Udeini

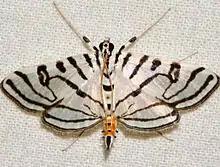
"Conchylodes ovulalis", adult

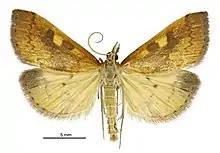
"Mnesictena flavidalis", adult male

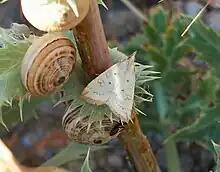
"Udea institalis", adult

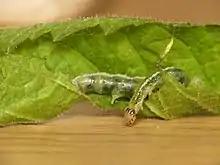
"Udea prunalis", caterpillar

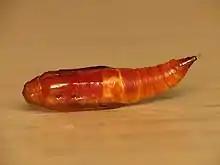
"Udea prunalis", pupa

The tribe is circumscribed by three synapomorphies: In the male genitalia, the depth of the central vertical split of the juxta is 10-60% of the juxta length. In the female genitalia, the colliculum, i.e. the posteriormost section of the ductus bursae, situated between the antrum and the attachment of the ductus seminalis, is strongly sclerotised. Furthermore, the corpus bursae usually bears an elongate rhombical, an ovate or an "ediacaroid" signum, named after the Ediacaran biota from the Neoproterozoic Era, which exhibit body shapes similar to the shape of the signum in Udeini.